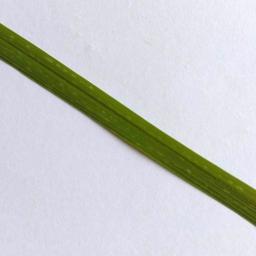
Label: Rice___Healthy